Cinque Vette Park

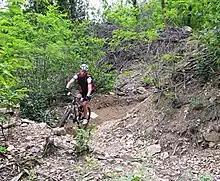
Picture of a biker in Happy High track

The almost 5 kilometers track is divided into 2 different routes, Happy High and Happy Low. Happy High starts from the highest point of the mountain, above the Cavagnano pond. It is the most difficult track of the two, with various technical points and jumps. This track is recommended for beginner riders to help them gain more confidence and speed while still enjoying the panoramic views that it has to offer.